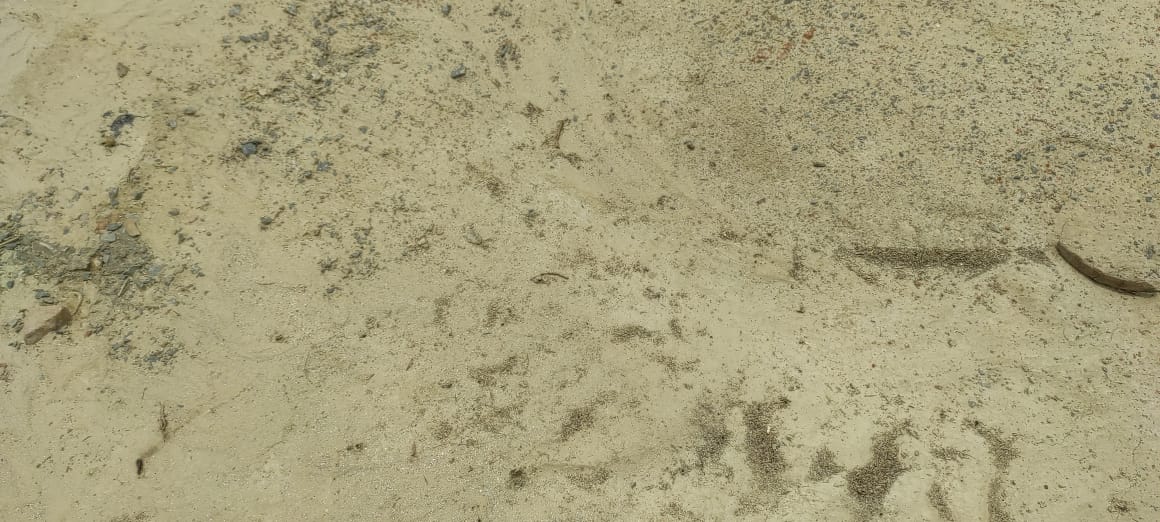
Soil type: Alluvial soil